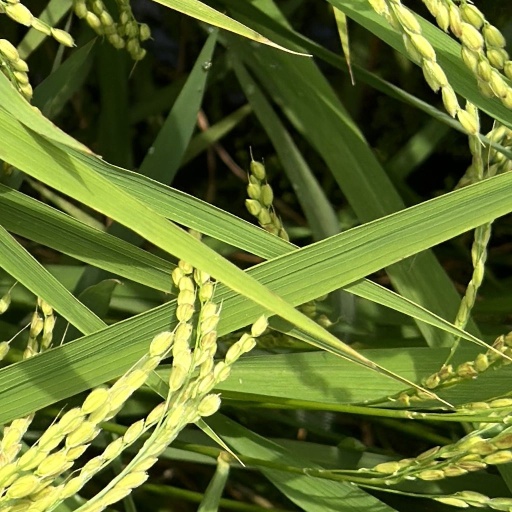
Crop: rice